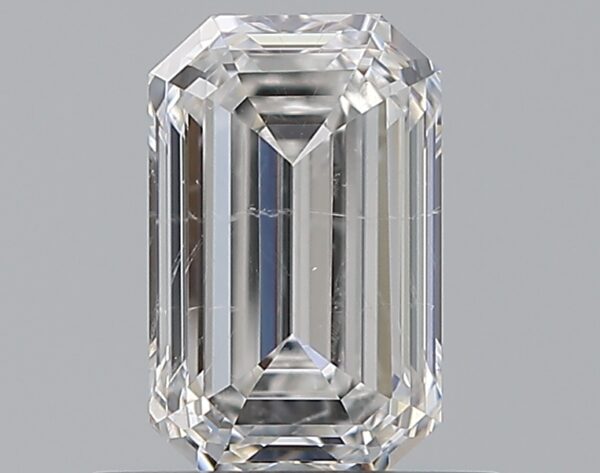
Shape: emerald
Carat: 0.75
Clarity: SI2
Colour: E
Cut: EX
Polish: EX
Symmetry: VG
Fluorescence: N
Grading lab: GIA
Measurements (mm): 6.56 x 4.12 x 2.77